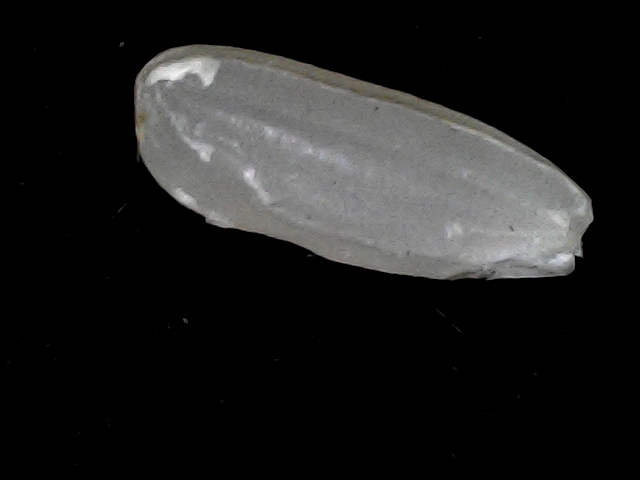
Rice variety: BD51